Coonskin (film)

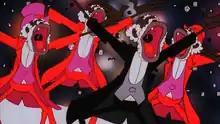
A scene intended to satirize black stereotypes

"Coonskin" uses a variety of racist caricatures from blackface minstrelsy and darky iconography, including stereotypes featured in Hollywood films and cartoons. In the book "That's Blaxploitation! Roots of the Baadasssss 'Tude (Rated X by an All-Whyte Jury)", Darius James writes that "Bakshi pukes the iconographic bile of a racist culture back in its stupid, bloated face, wipes his chin and smiles "Dirty Harry" style. [...] He subverts the context of Hollywood's entire catalogue of racist black iconography through a series of swift cross-edits of original and appropriated footage." The film also features equally exaggerated portrayals of white Southerners, Italians, and homosexuals. The depiction of Jewish characters stems from stereotypes portrayed in Nazi propaganda, including "The Eternal Jew".